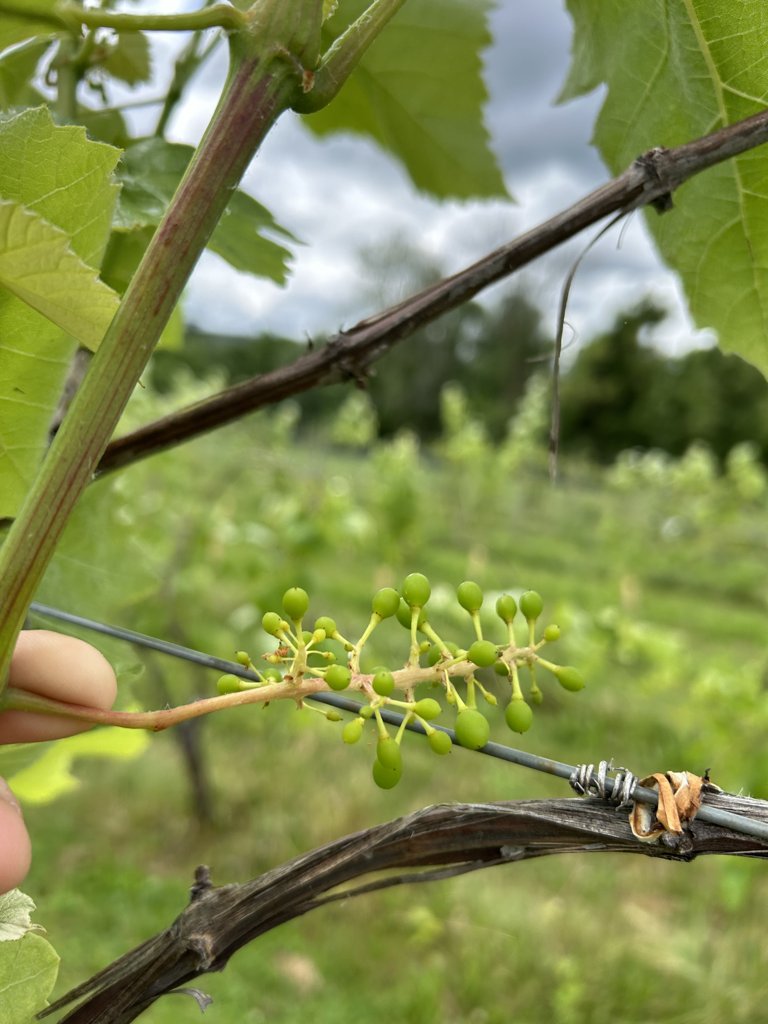
Berries visible: 38
Grape clusters: 1